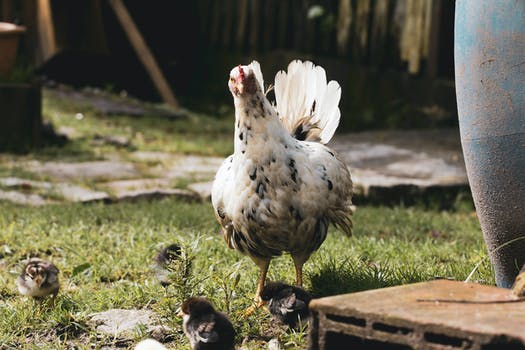
Label: No Watermark